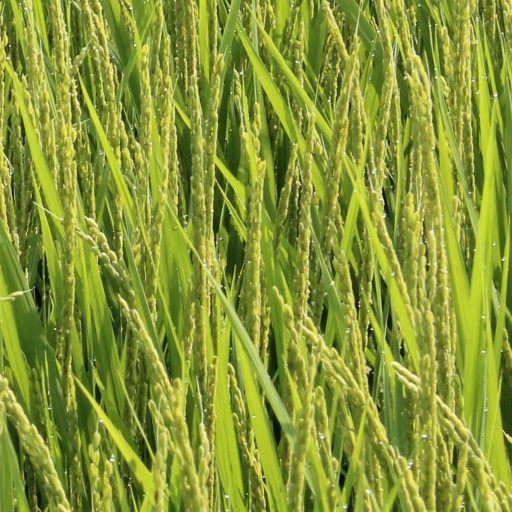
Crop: rice